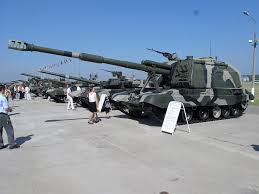
Label: 2S19_MSTA